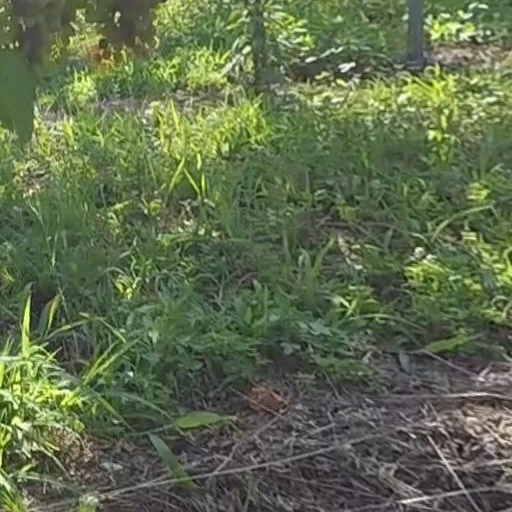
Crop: grape